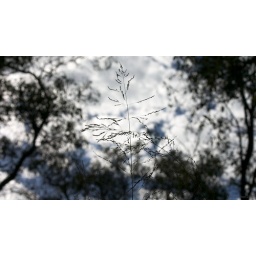
Grass head set against the sky with clouds and bush